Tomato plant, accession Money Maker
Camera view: bottom (45 deg); turntable rotation: 150 degrees
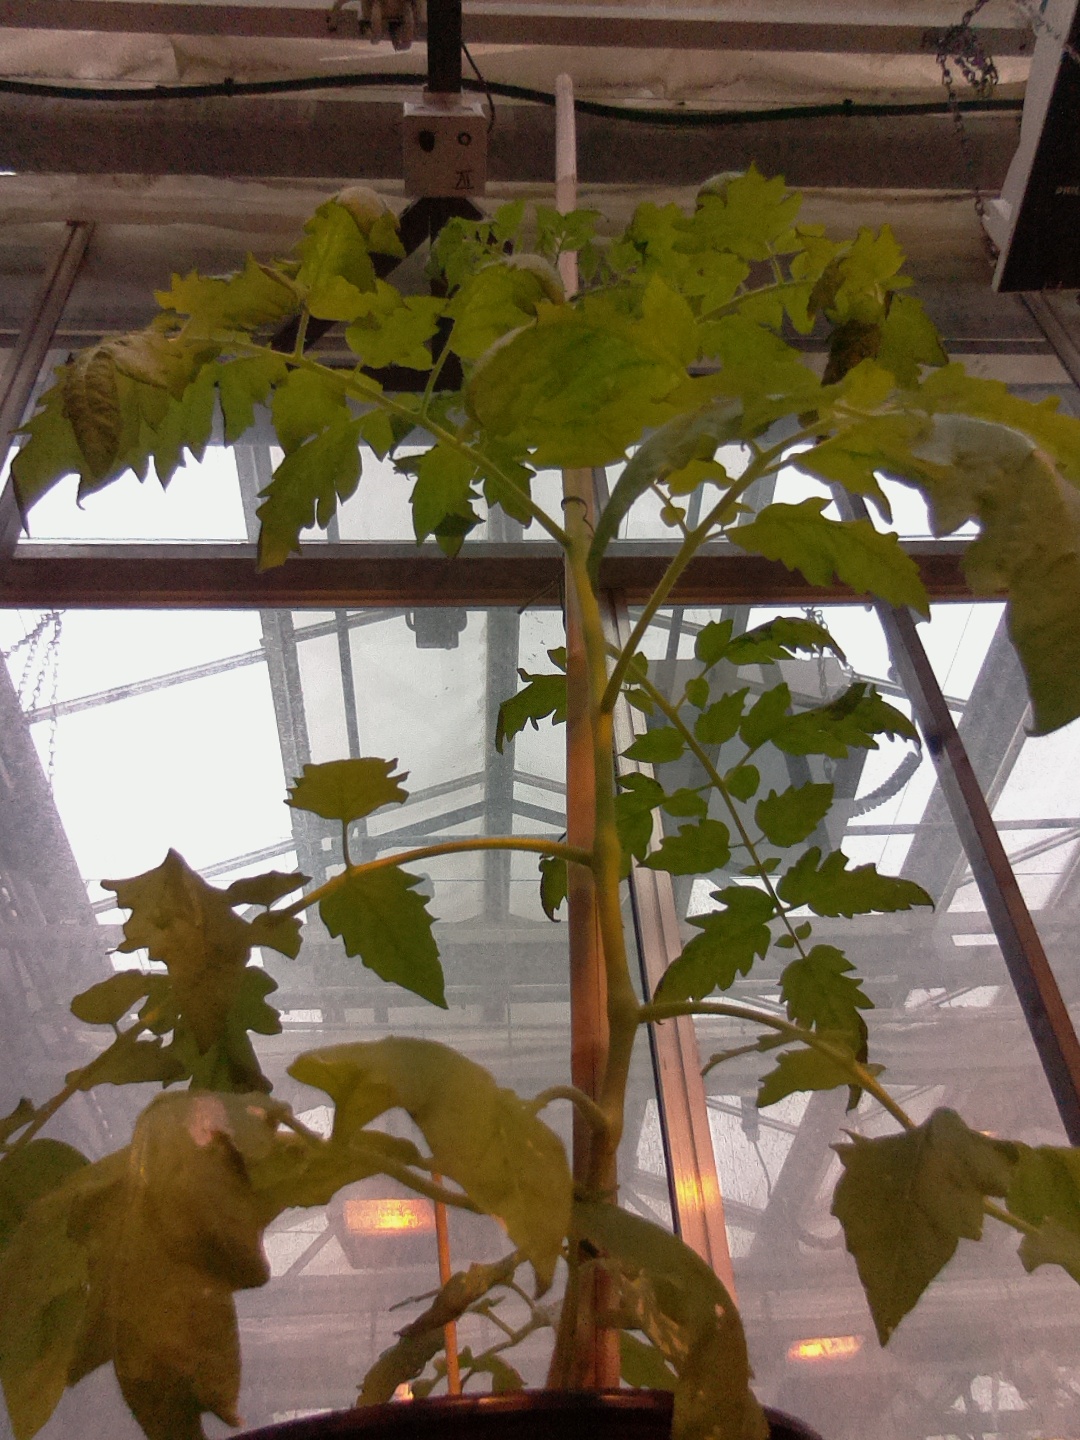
BBCH growth stage 53: 3 inflorescences visible